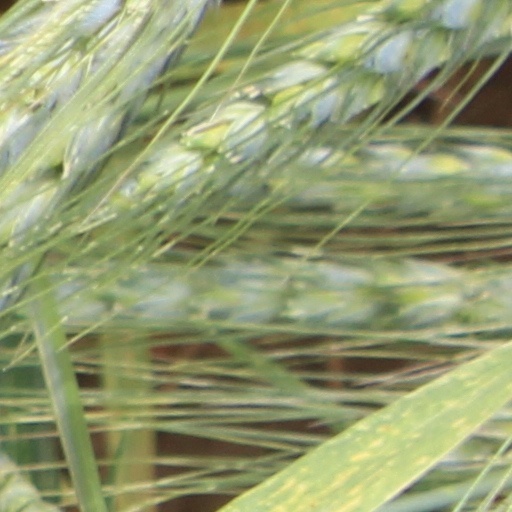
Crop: wheat